Antony, Hauts-de-Seine

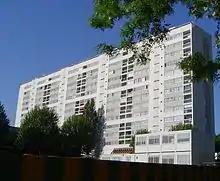
Building in the Noyer-Doré quarter

The two main urbanisation operations in Antony are in the quarter of Croix-de-Berny and Noyer-Doré. Organized by the law No. 2003-710 of 1 August 2003. The national urban renewal program provided an unprecedented national effort to renovate districts in difficulty. It is in this context that the Noyer-Dore district, in the south of Antony, is under renovation. The PLU also provided for two new urban developments: the development of the Bas-Graviers/Crocheteurs district along the A86 and to the east of the city, the development of the Cemagref land near the Descartes school.